Capital punishment in the Bible

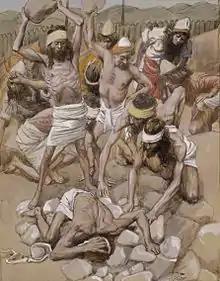
"The Sabbath-Breaker Stoned" (Numbers 15). James Tissot c.1900

Capital punishment in the Bible refers to instances in the Bible where death is called for as a punishment and also instances where it is proscribed or prohibited. A case against capital punishment in Christianity, specifically, may be made from John 8, where Jesus speaks words that can be construed as condemning the practice. In that chapter, Jesus disallows the stoning of a woman who has committed adultery, which is the traditional punishment as given in the Torah. There are many other Bible verses that condone or even command capital punishment, and there are examples of it being carried out. Sins that were traditionally punishable by death include homicide, striking one's parents, kidnapping, cursing one's parents, witchcraft and divination, bestiality, worshiping other gods, violating the Sabbath, child sacrifice, adultery, incest, and male homosexual intercourse (there is no biblical legal punishment for lesbians mentioned).